Zion Tzemah

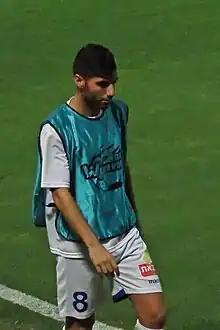
Tzemah with Hapoel Acre in 2015

Zion Tzemah (born January 19, 1990) is an Israeli footballer who plays for Hapoel Gan Yavne as an attacking midfielder.